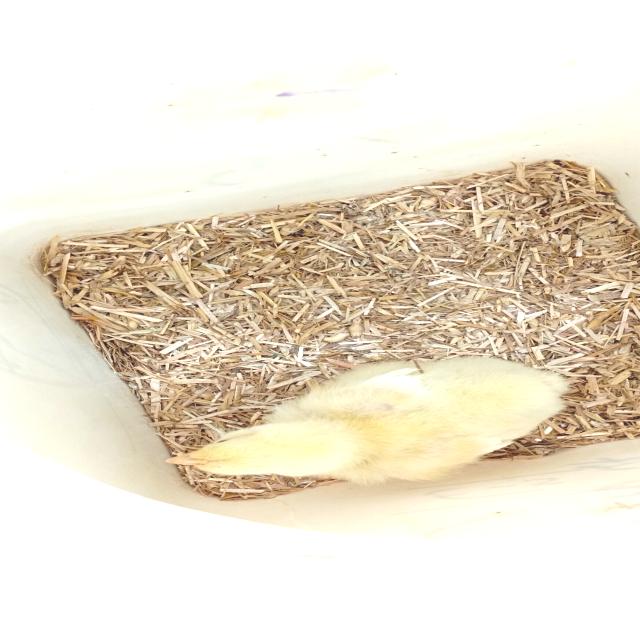
Weight: 179 g